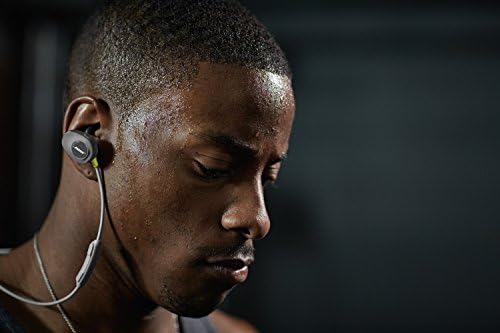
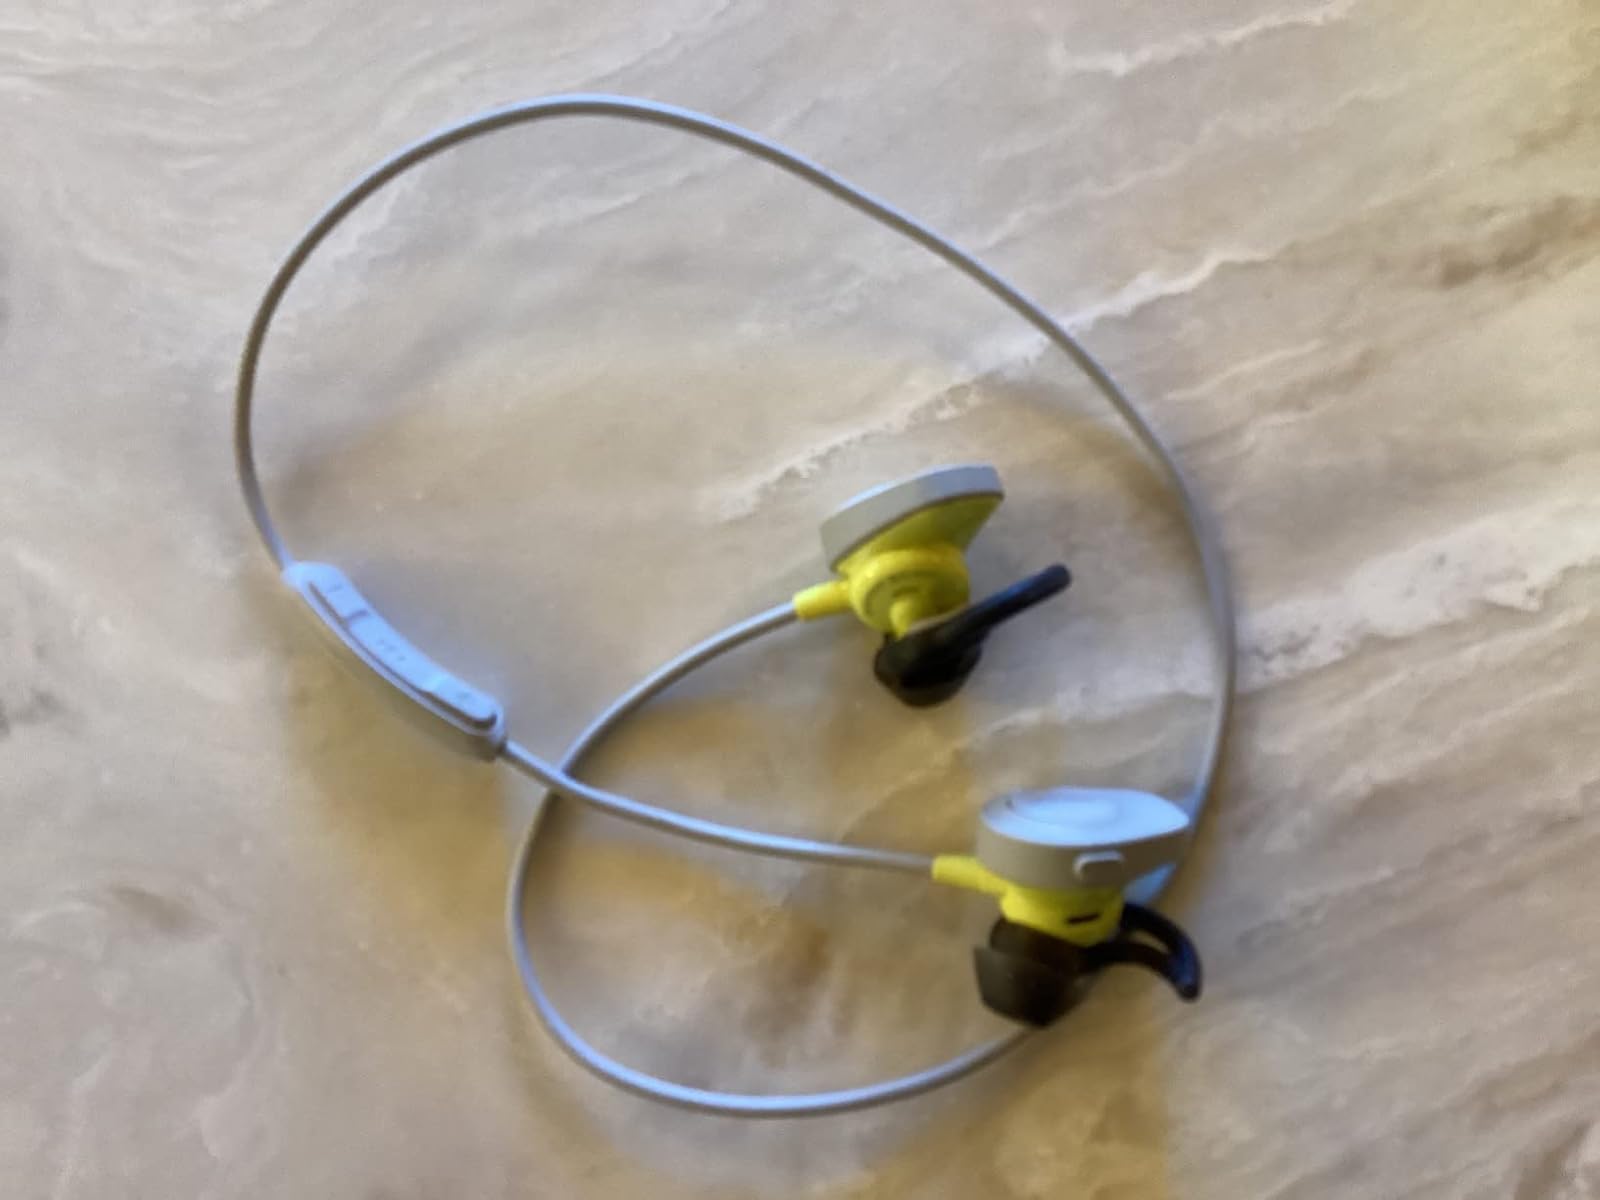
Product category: headphones
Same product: yes